Stock market

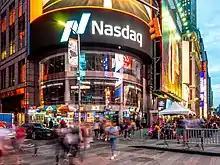
NASDAQ in Times Square, New York City

Changes in stock prices are mostly caused by external factors such as socioeconomic conditions, inflation, exchange rates. Intellectual capital does not affect a company stock's current earnings. Intellectual capital contributes to a stock's return growth.